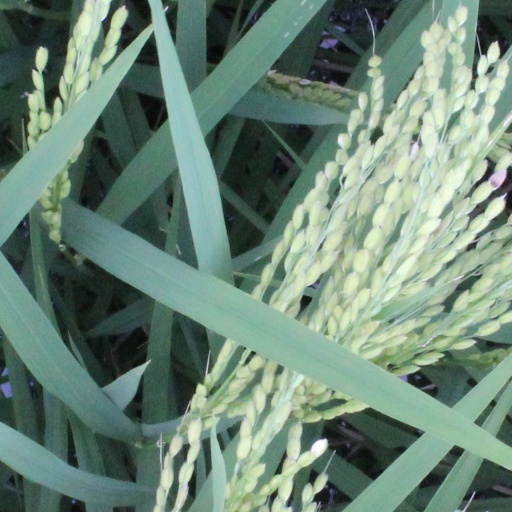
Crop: rice